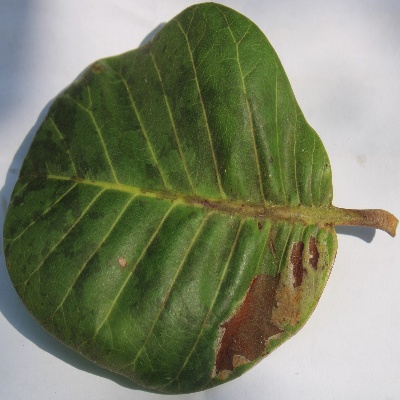
Crop: Cashew
Condition: leaf miner